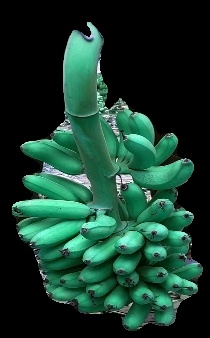
Variety: rasbale
Grade: grade1